Vidkun Quisling

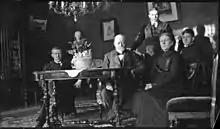
Vidkun Quisling (far left) with his family, 1915

The family name derives from "Quislinus," a Latinised name invented by Quisling's ancestor Lauritz Ibsen Quislin (1634–1703), based on the village of Kvislemark near Slagelse, Denmark, whence he had emigrated. Having two brothers and a sister, the young Quisling was "shy and quiet but also loyal and helpful, always friendly, occasionally breaking into a warm smile." Private letters later found by historians also indicate a warm and affectionate relationship between the family members. From 1893 to 1900, his father was a chaplain for the Strømsø borough in Drammen. Here, Vidkun went to school for the first time. He was bullied by other students at the school for his Telemark dialect, but proved a successful student. In 1900, the family moved to Skien when his father was appointed provost of the city.